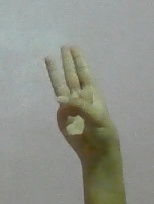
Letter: thaa